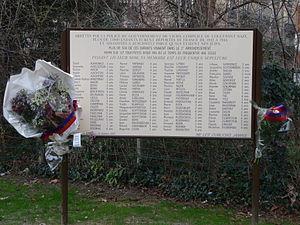
Janvier 2011
Le régime de Vichy choisit la voie de la « collaboration » avec le Troisième Reich. Cette collaboration prend plusieurs formes : économique, policière et culturelle.